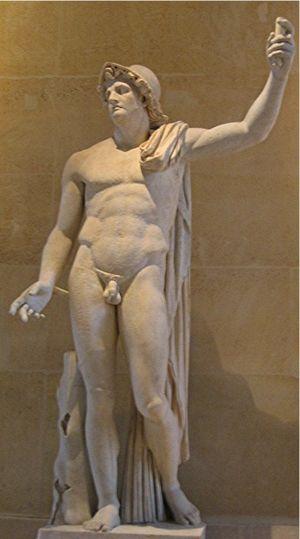
Alexandre le Grand Ελληνικά: Αλέξανδρος ο Μέγας